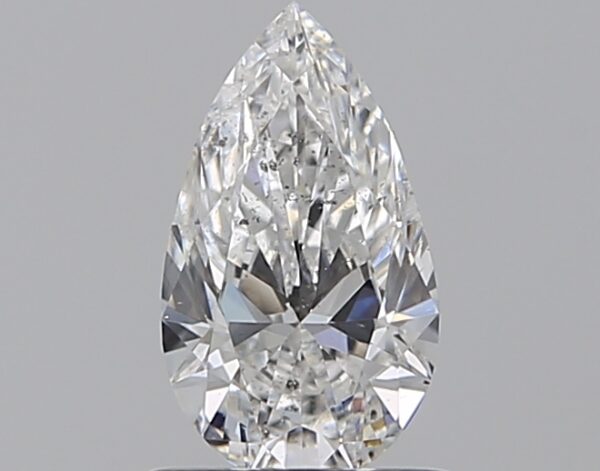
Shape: pear
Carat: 0.71
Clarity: SI2
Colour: F
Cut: EX
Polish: EX
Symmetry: VG
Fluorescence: N
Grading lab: GIA
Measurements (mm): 8.49 x 4.88 x 2.94